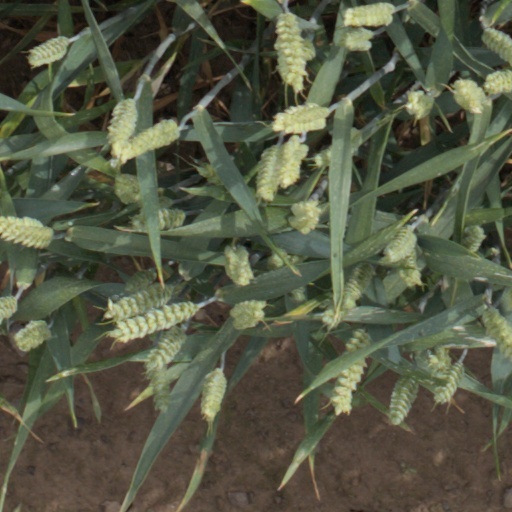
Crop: wheat